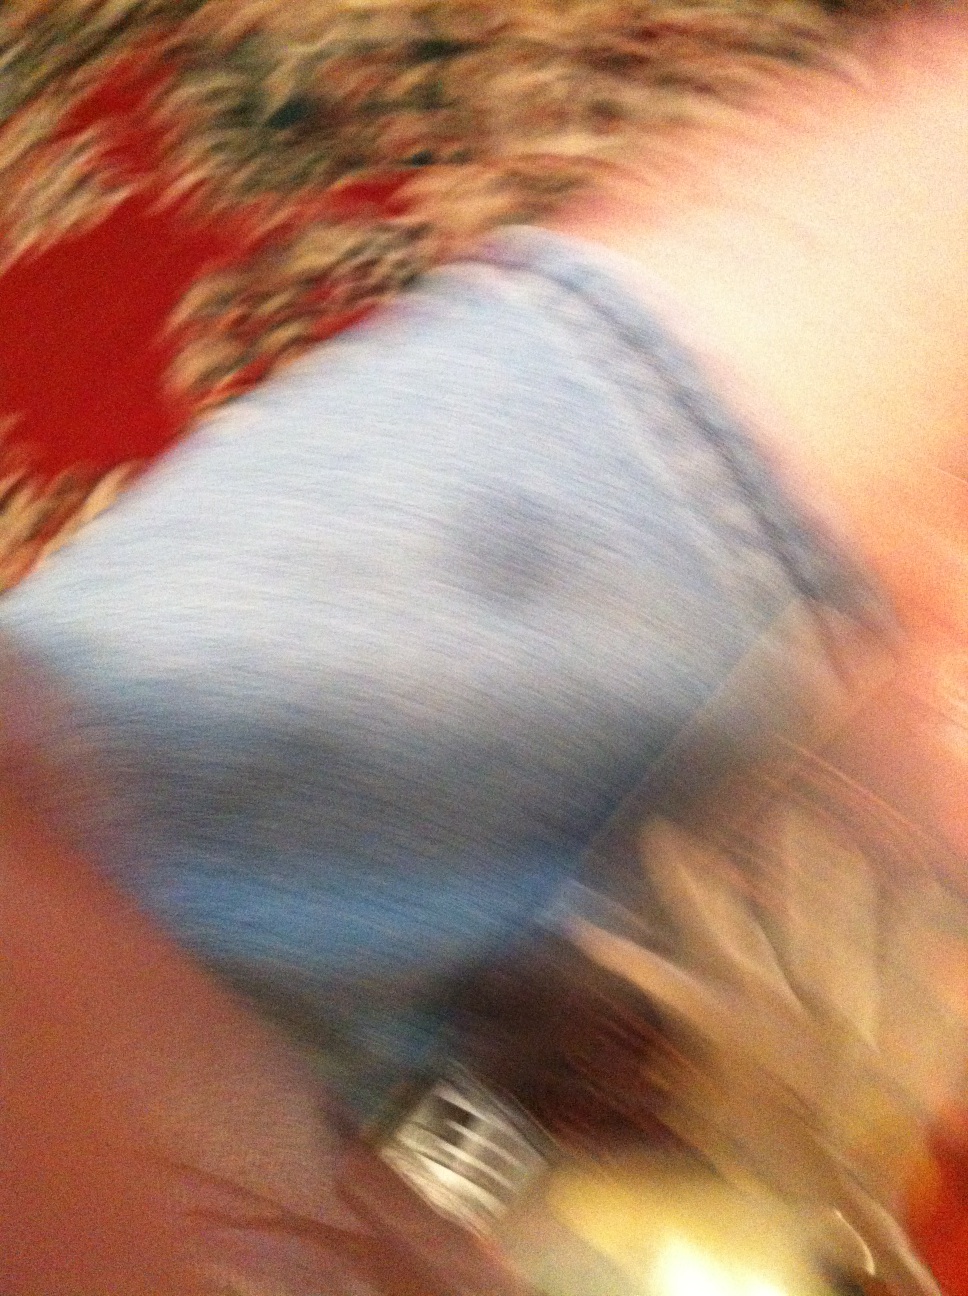Question: What video game is this?
Answer: unanswerable